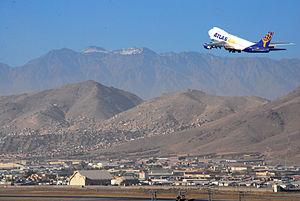
Kaboul est la capitale et la plus grande ville d'Afghanistan. Elle est aussi la capitale de la province du même nom, située dans l'Est du pays. Selon les estimations officielles de 2014, la population de la ville serait de 3 543 700 habitants.